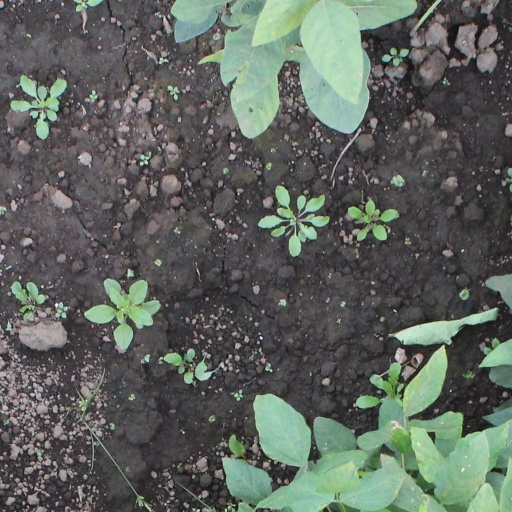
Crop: soybean